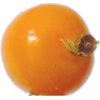
Label: physalis